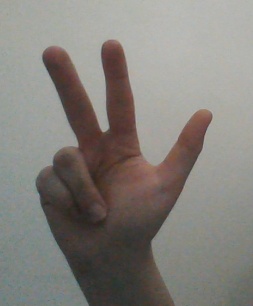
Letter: al